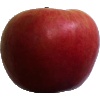
Label: apple_crimson_snow